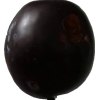
Label: plum